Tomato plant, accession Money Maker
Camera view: vertical (180 deg); turntable rotation: 210 degrees
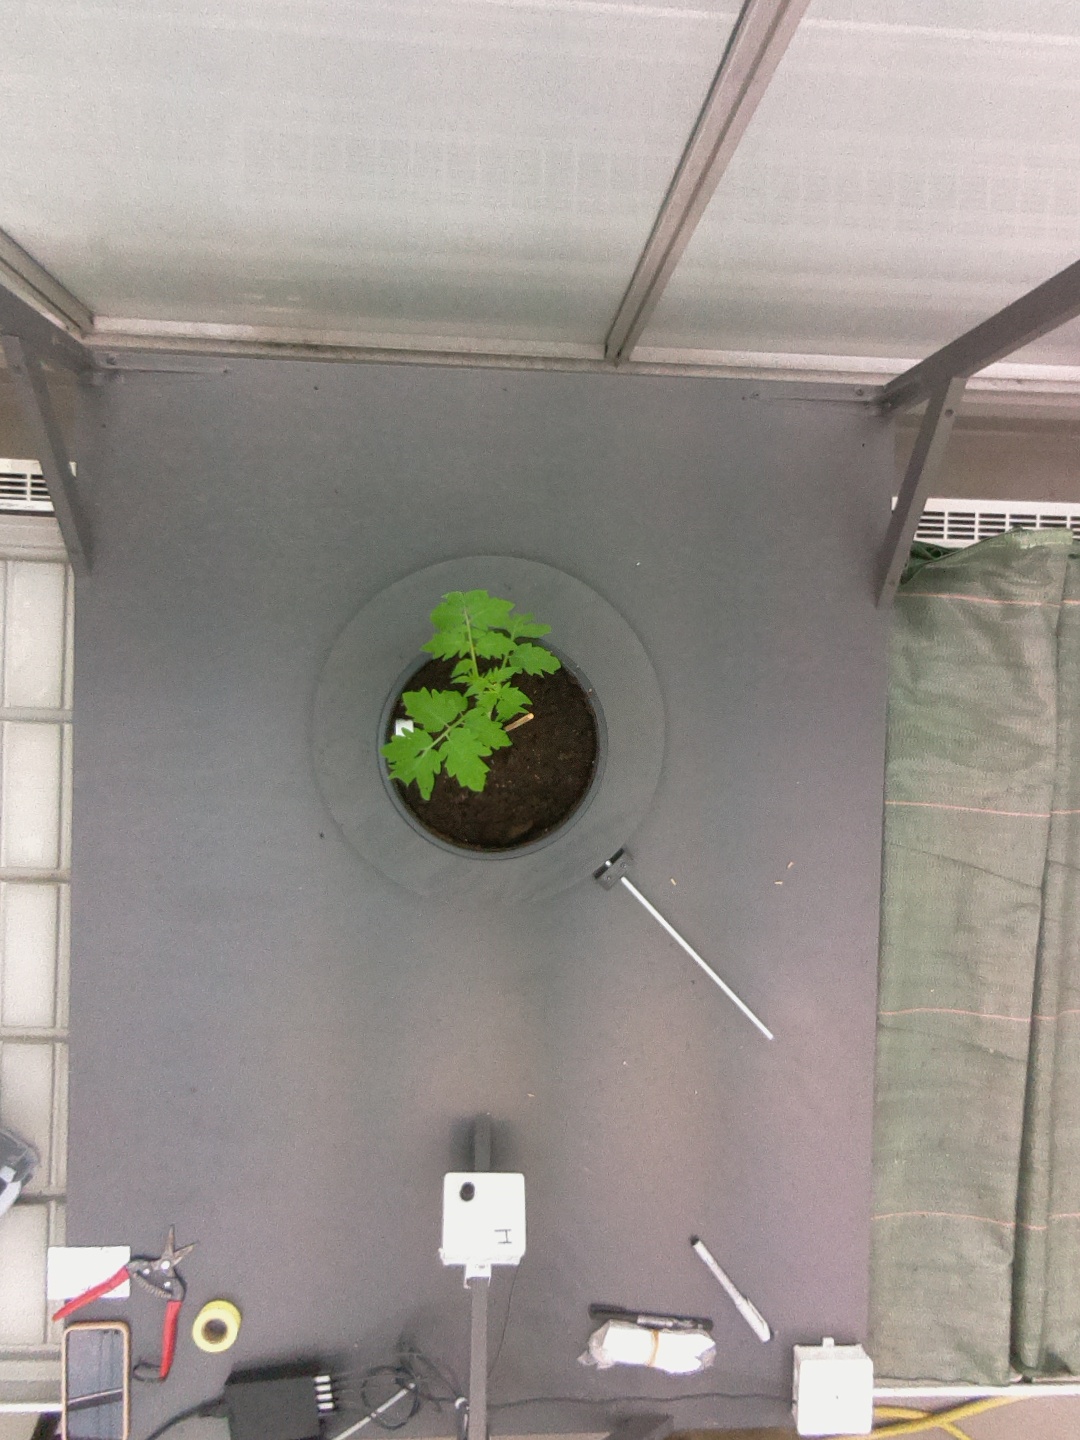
BBCH growth stage 13: 6 of true leaves visible